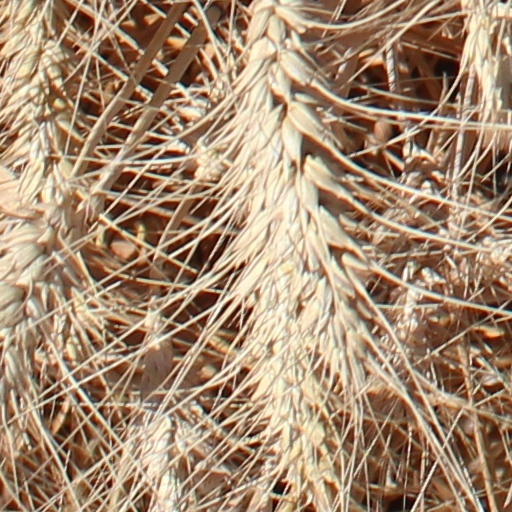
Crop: wheat